Saignelégier

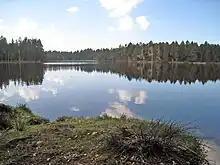
Etang de la Gruère

Saignelégier has an area of . Of this area, or 42.5% is used for agricultural purposes, while or 50.8% is forested. Of the rest of the land, or 5.4% is settled (buildings or roads), or 0.7% is either rivers or lakes and or 1.0% is unproductive land.